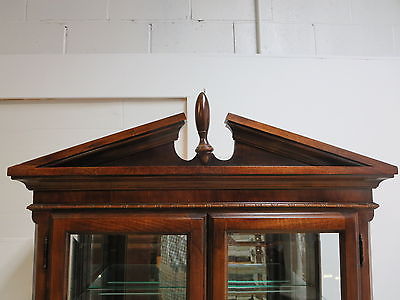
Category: cabinet